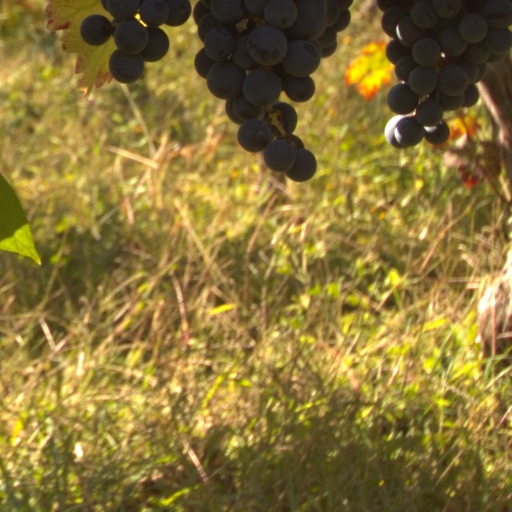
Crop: grape